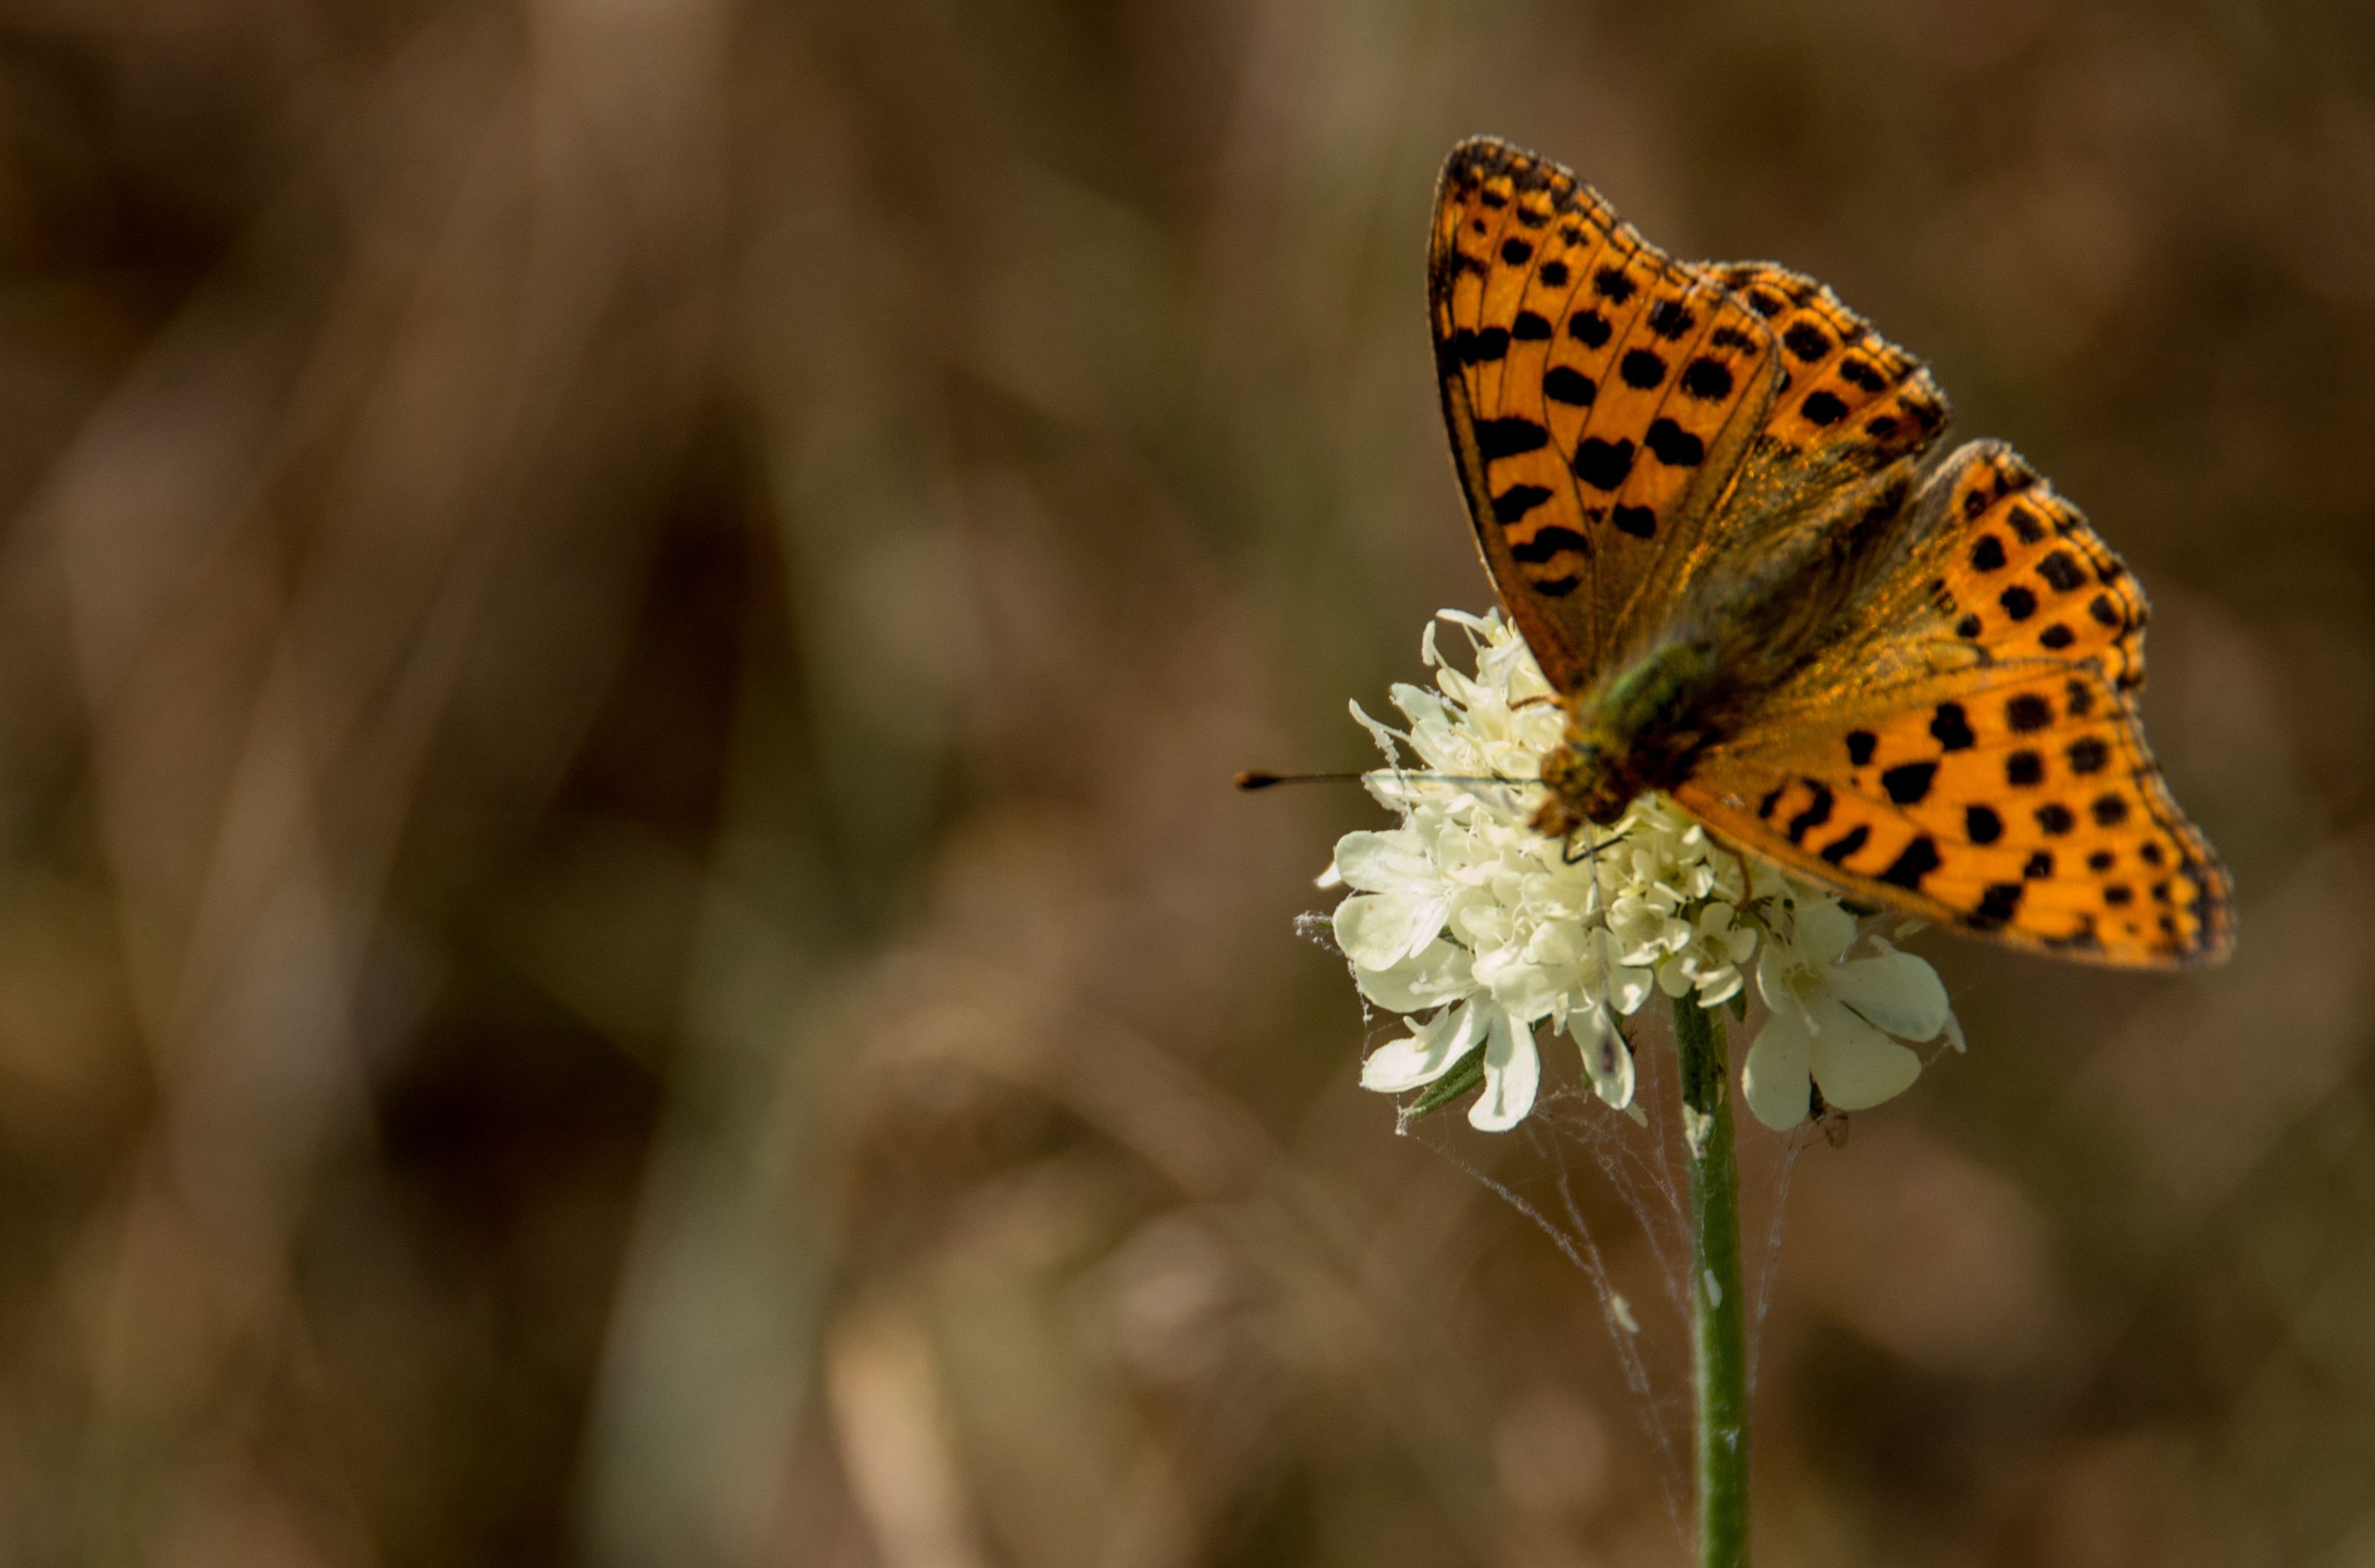
nature, blossom, wing, plant, photography, meadow, flower, bloom, animal, fly, summer, wildlife, orange, color, insect, macro, butterfly, colorful, yellow, garden, close, flora, fauna, invertebrate, close up, monarch butterfly, landscaping, beautiful, butterflies, animal world, flower nature, nectar, feelings, flight insect, macro photography, arthropod, probe, pollinator, moths and butterflies, lycaenid, colias